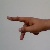
The image shows a hand gesture representing the letter 'P' in Indian Sign Language.